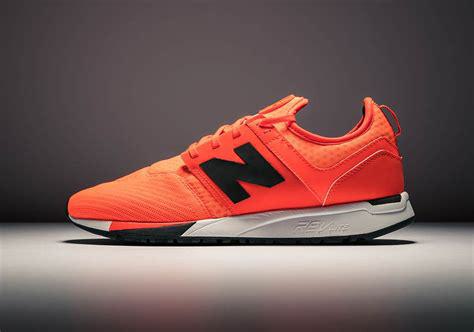
Brand: New
Model: Balance 247